Annette Funicello

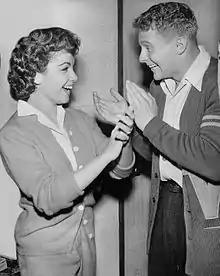
Funicello and Richard Tyler on "The Danny Thomas Show" (1959)

After the "Mickey Mouse Club", Funicello remained under contract with Disney for a time. She had a role on the Disney television series "Zorro", playing Anita Cabrillo in a three-episode storyline about a teen-aged girl arriving in Los Angeles to visit a father who does not seem to exist to the citizens there. This role was reportedly a 16th birthday present from Walt Disney, and it was the first of two characters she played opposite Guy Williams as Zorro, whom Funicello had developed a crush on. She had a multiple-episode guest arc on "The Danny Thomas Show" as an Italian exchange student.